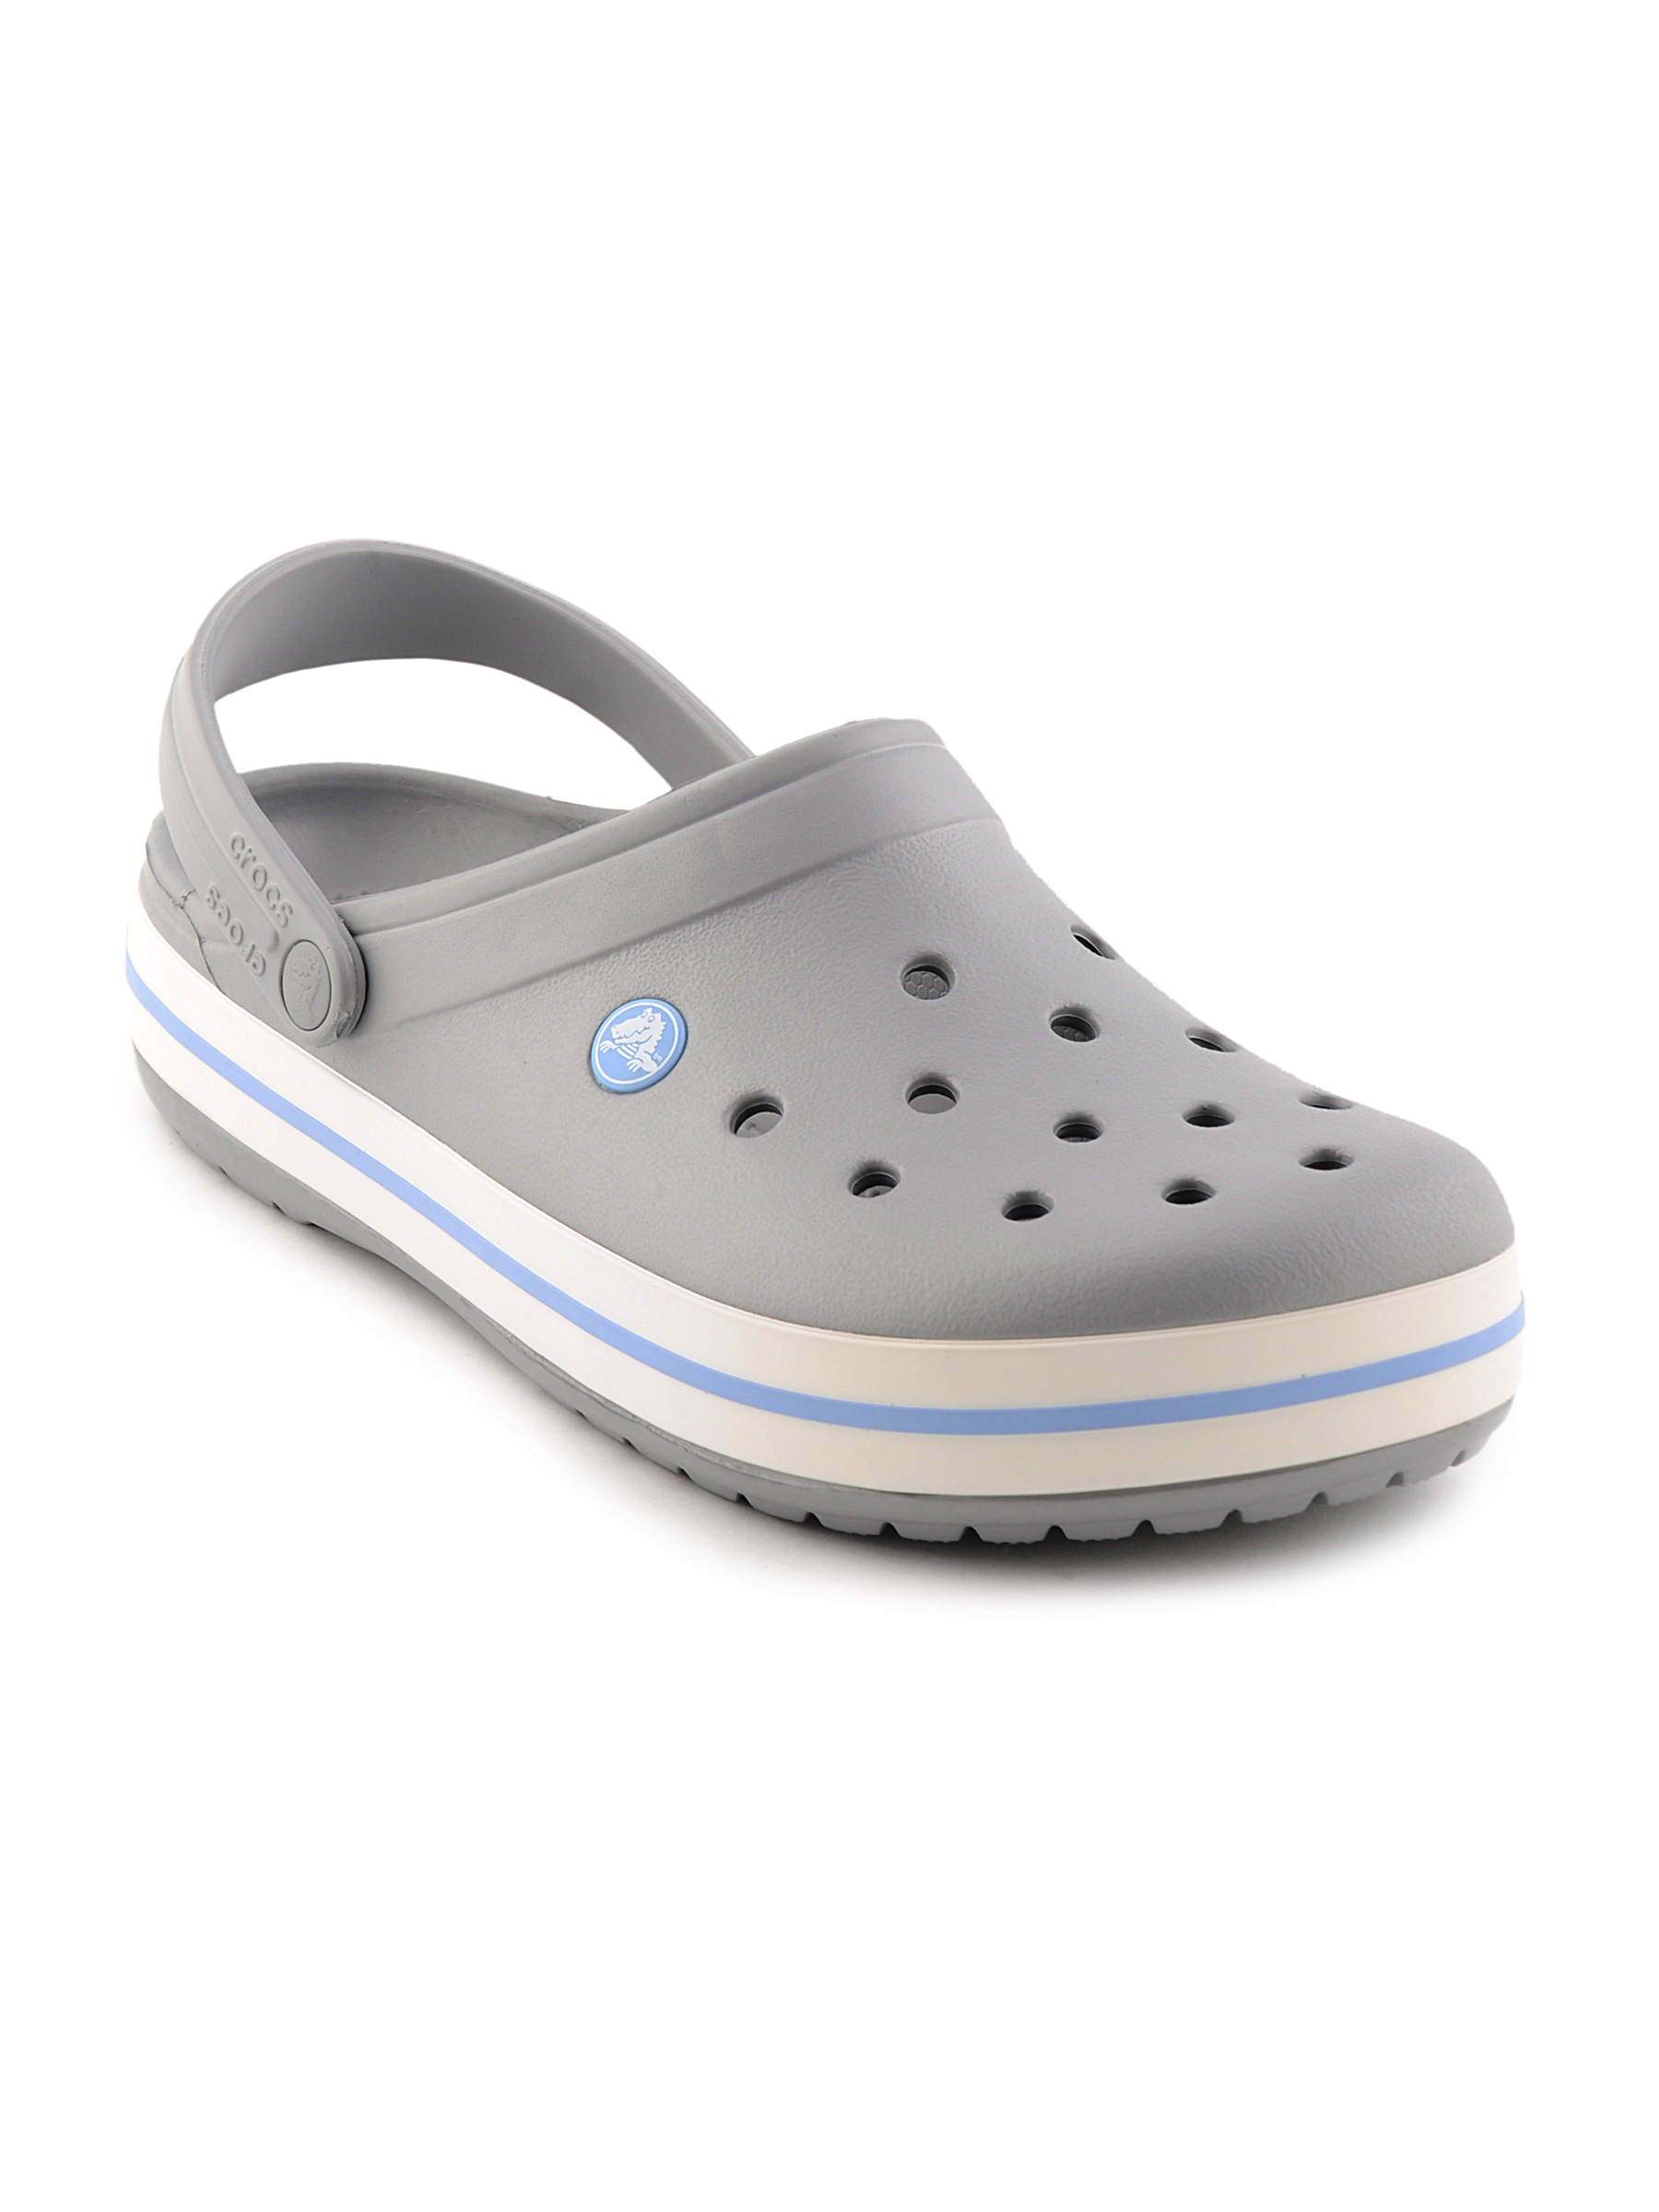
Crocs Unisex Grey Sandals
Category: Footwear / Sandal / Sandals
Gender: Unisex
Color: Grey
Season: Fall 2011
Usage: Casual